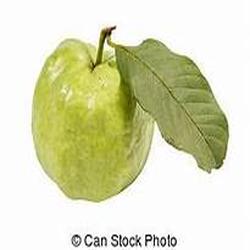
Label: Guava